R38-class airship

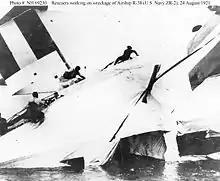
Rescuers scramble across the wreckage of British R.38/USN ZR-2, 24 August 1921.

Following a spell of bad weather, the airship was walked out on 23 August and, in the early morning, took off for its fourth flight, which had an intended destination of RNAS Pulham in Norfolk, where it could be moored to a mast (a facility unavailable at Howden). The mooring, however, proved impossible because of low cloud, so the airship returned to sea for the night. The next day, after a brief speed trial (during which a speed of was reached), a series of turning trials was started at a speed of and an altitude of . Passing over Hull, a series of control reversals were started which the Germans would never have attempted at such a low altitude. Wann, who was in the control gondola, stated that the controls were never put beyond 15 degrees, while Bateman, from the National Physical Laboratory who was recording pressures upon the vertical fins, stated clearly that the rudders were being driven rapidly from hard over to hard over which would have been 25 degrees from one side to 25 degrees to the other. At 17:37, while close offshore near Hull and watched by thousands of spectators, the structure failed amidships. Eyewitnesses reported seeing creases diagonally along the hull towards the stern. Both ends drooped. The R.38 then cracked open with men and objects dropping from the rupture. The two sections separated with the forward section catching fire followed by two colossal explosions. The two explosions broke windows over a large area with the flaming fore section falling rapidly followed by the aft section descending slowly. The remains fell into the shallow waters of the Humber Estuary. 16 of the 17 Americans, and 28 of the 32 Britons, in the crew were killed, including both Maitland and Pritchard. The only American to survive was Rigger Norman Otto Walker. Four of those who survived were in the tail section, Flight Lieutenant Archibald Herbert Wann, R.38's British Commanding Officer, was in the control gondola and survived.